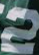
Number: 2